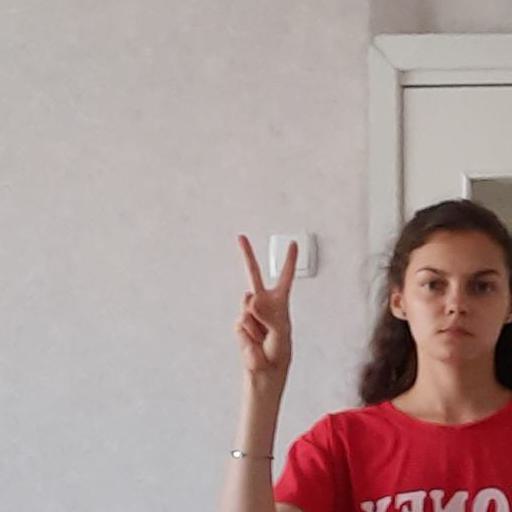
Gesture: peace